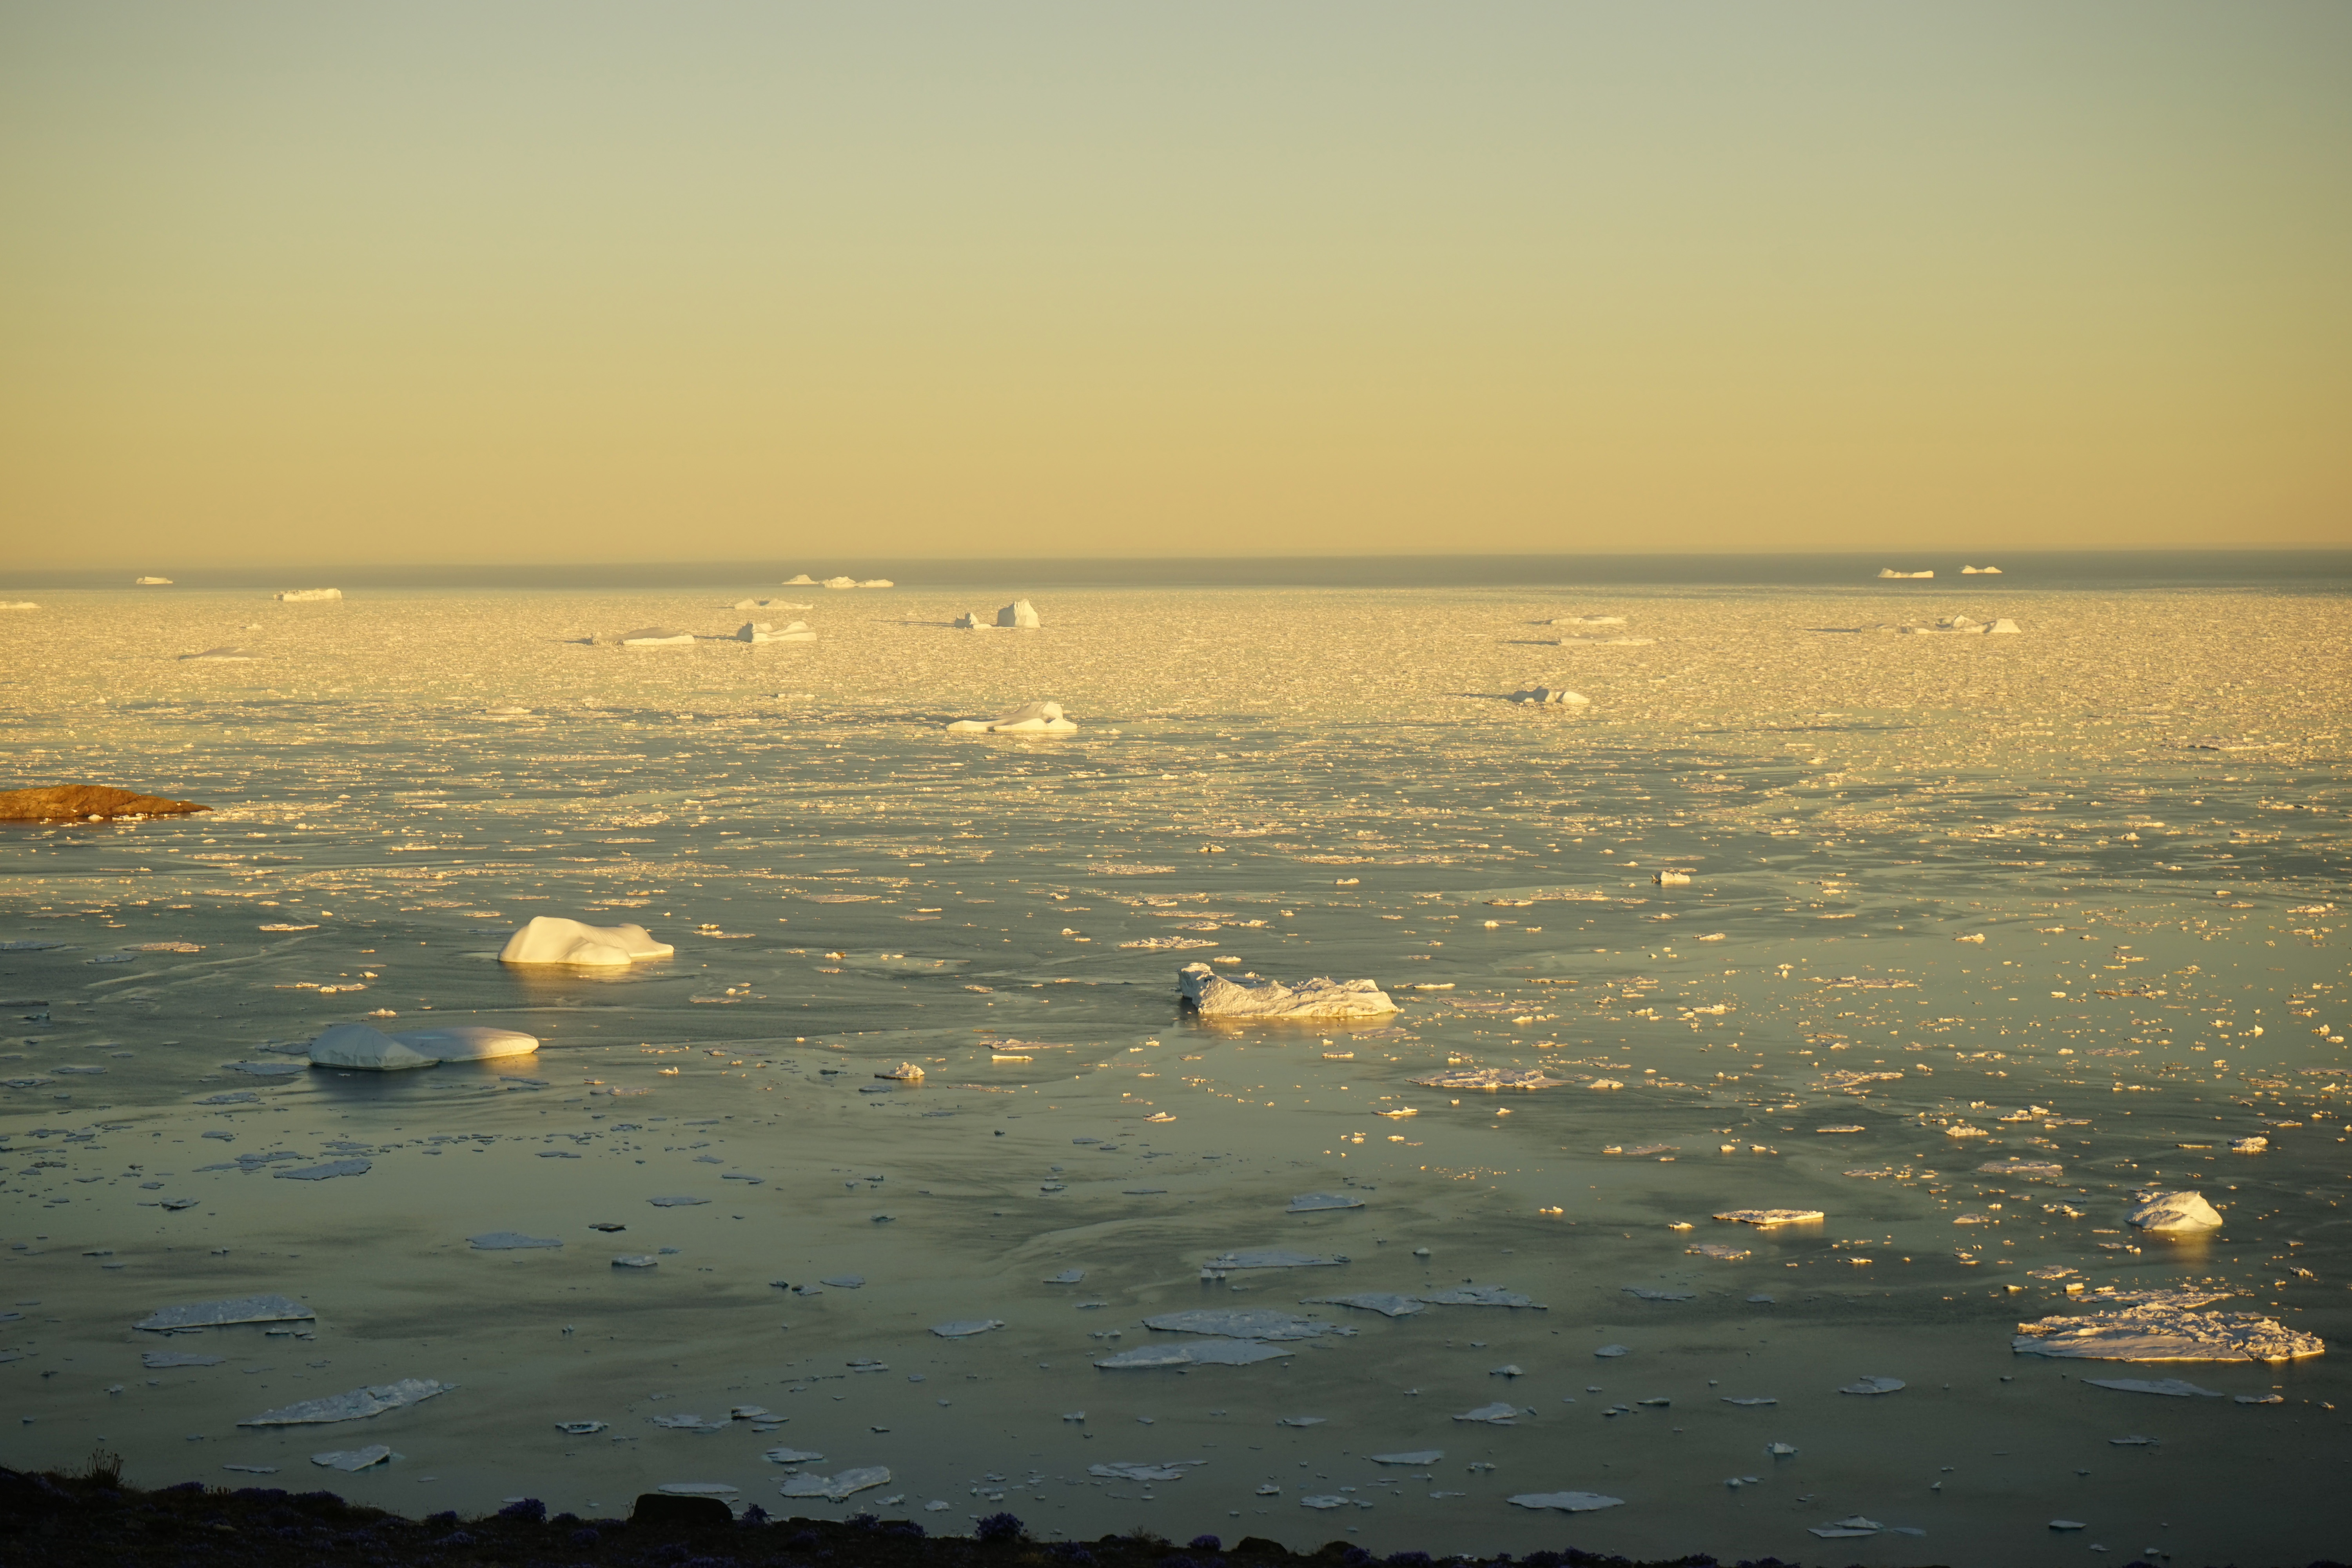
beach, sea, coast, sand, ocean, horizon, cloud, sun, sunrise, sunset, sunlight, morning, shore, wave, dawn, dusk, ice, evening, reflection, bay, body of water, greenland, icebergs, eternal ice, polar region, mudflat, atmospheric phenomenon, wind wave